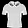
Label: T - shirt / top